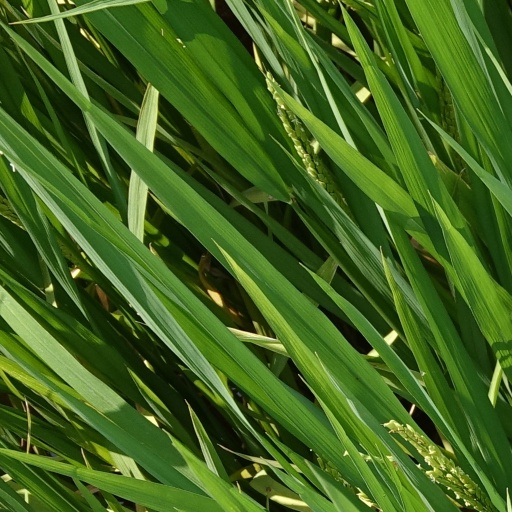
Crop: rice